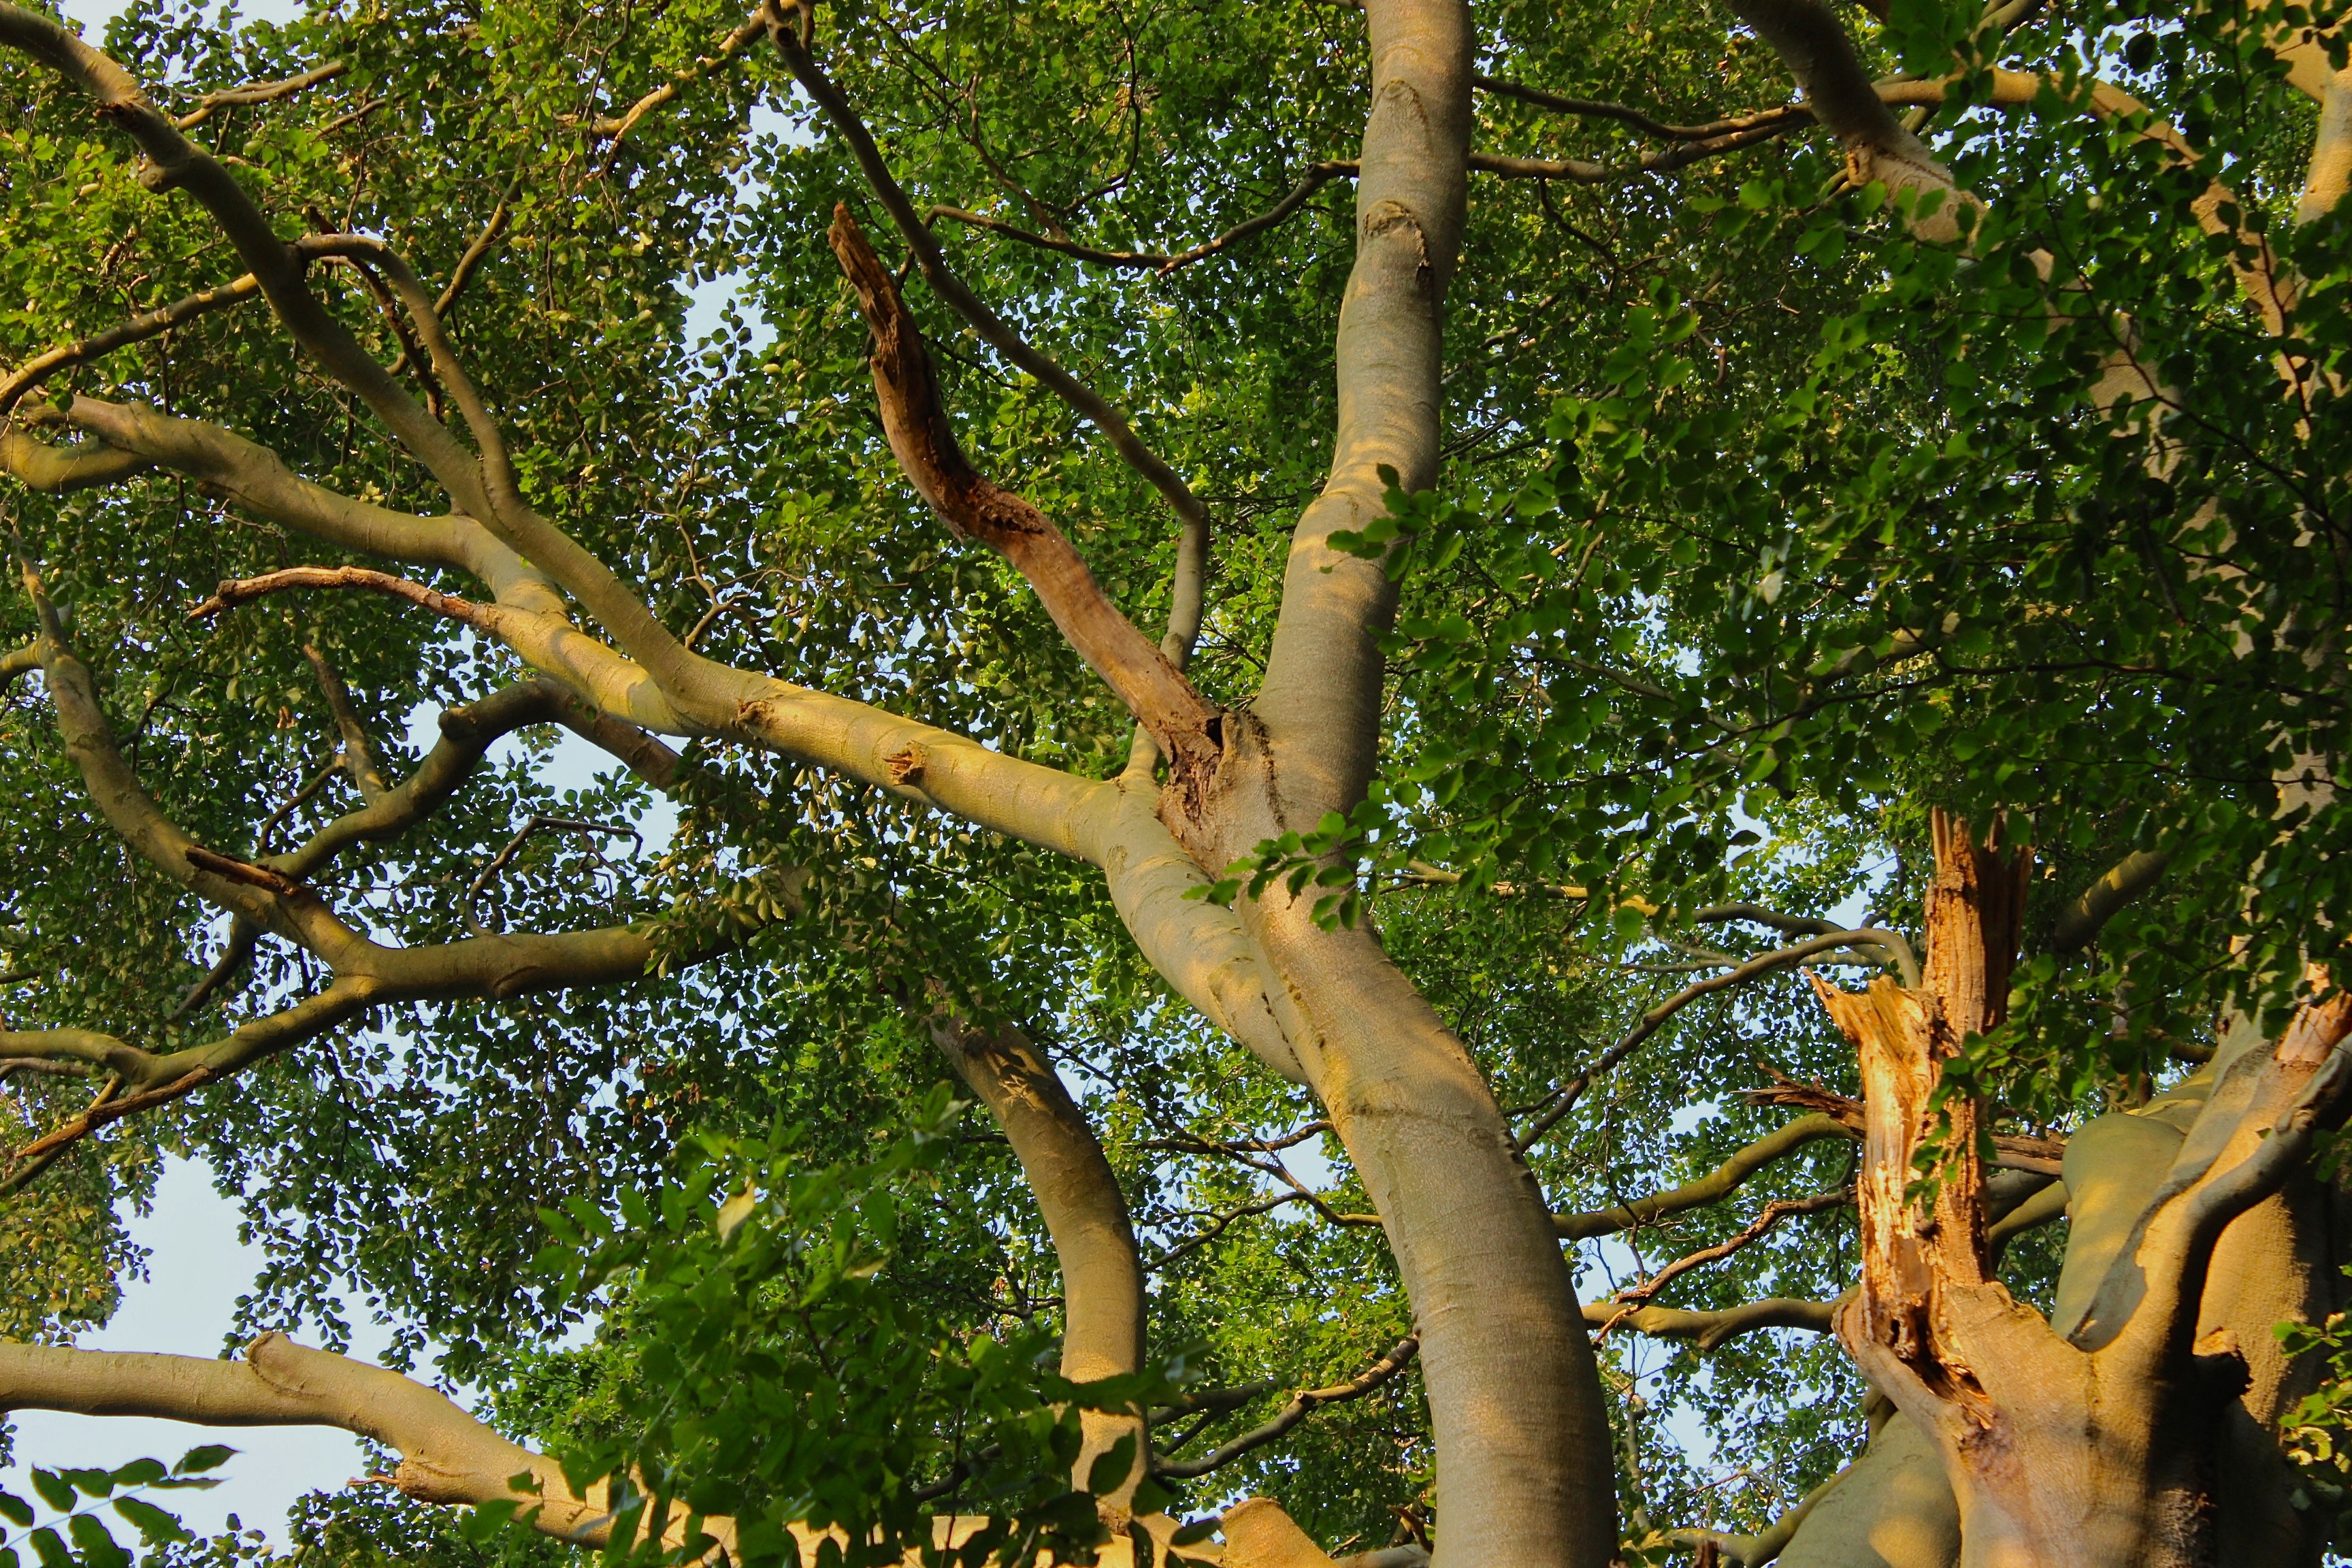
tree, forest, branch, plant, sunset, sunlight, leaf, flower, trunk, jungle, produce, botany, garden, flora, conifer, crown, aesthetic, rainforest, habitat, abendstimmung, beech, flowering plant, natural environment, woody plant, land plant, arecales